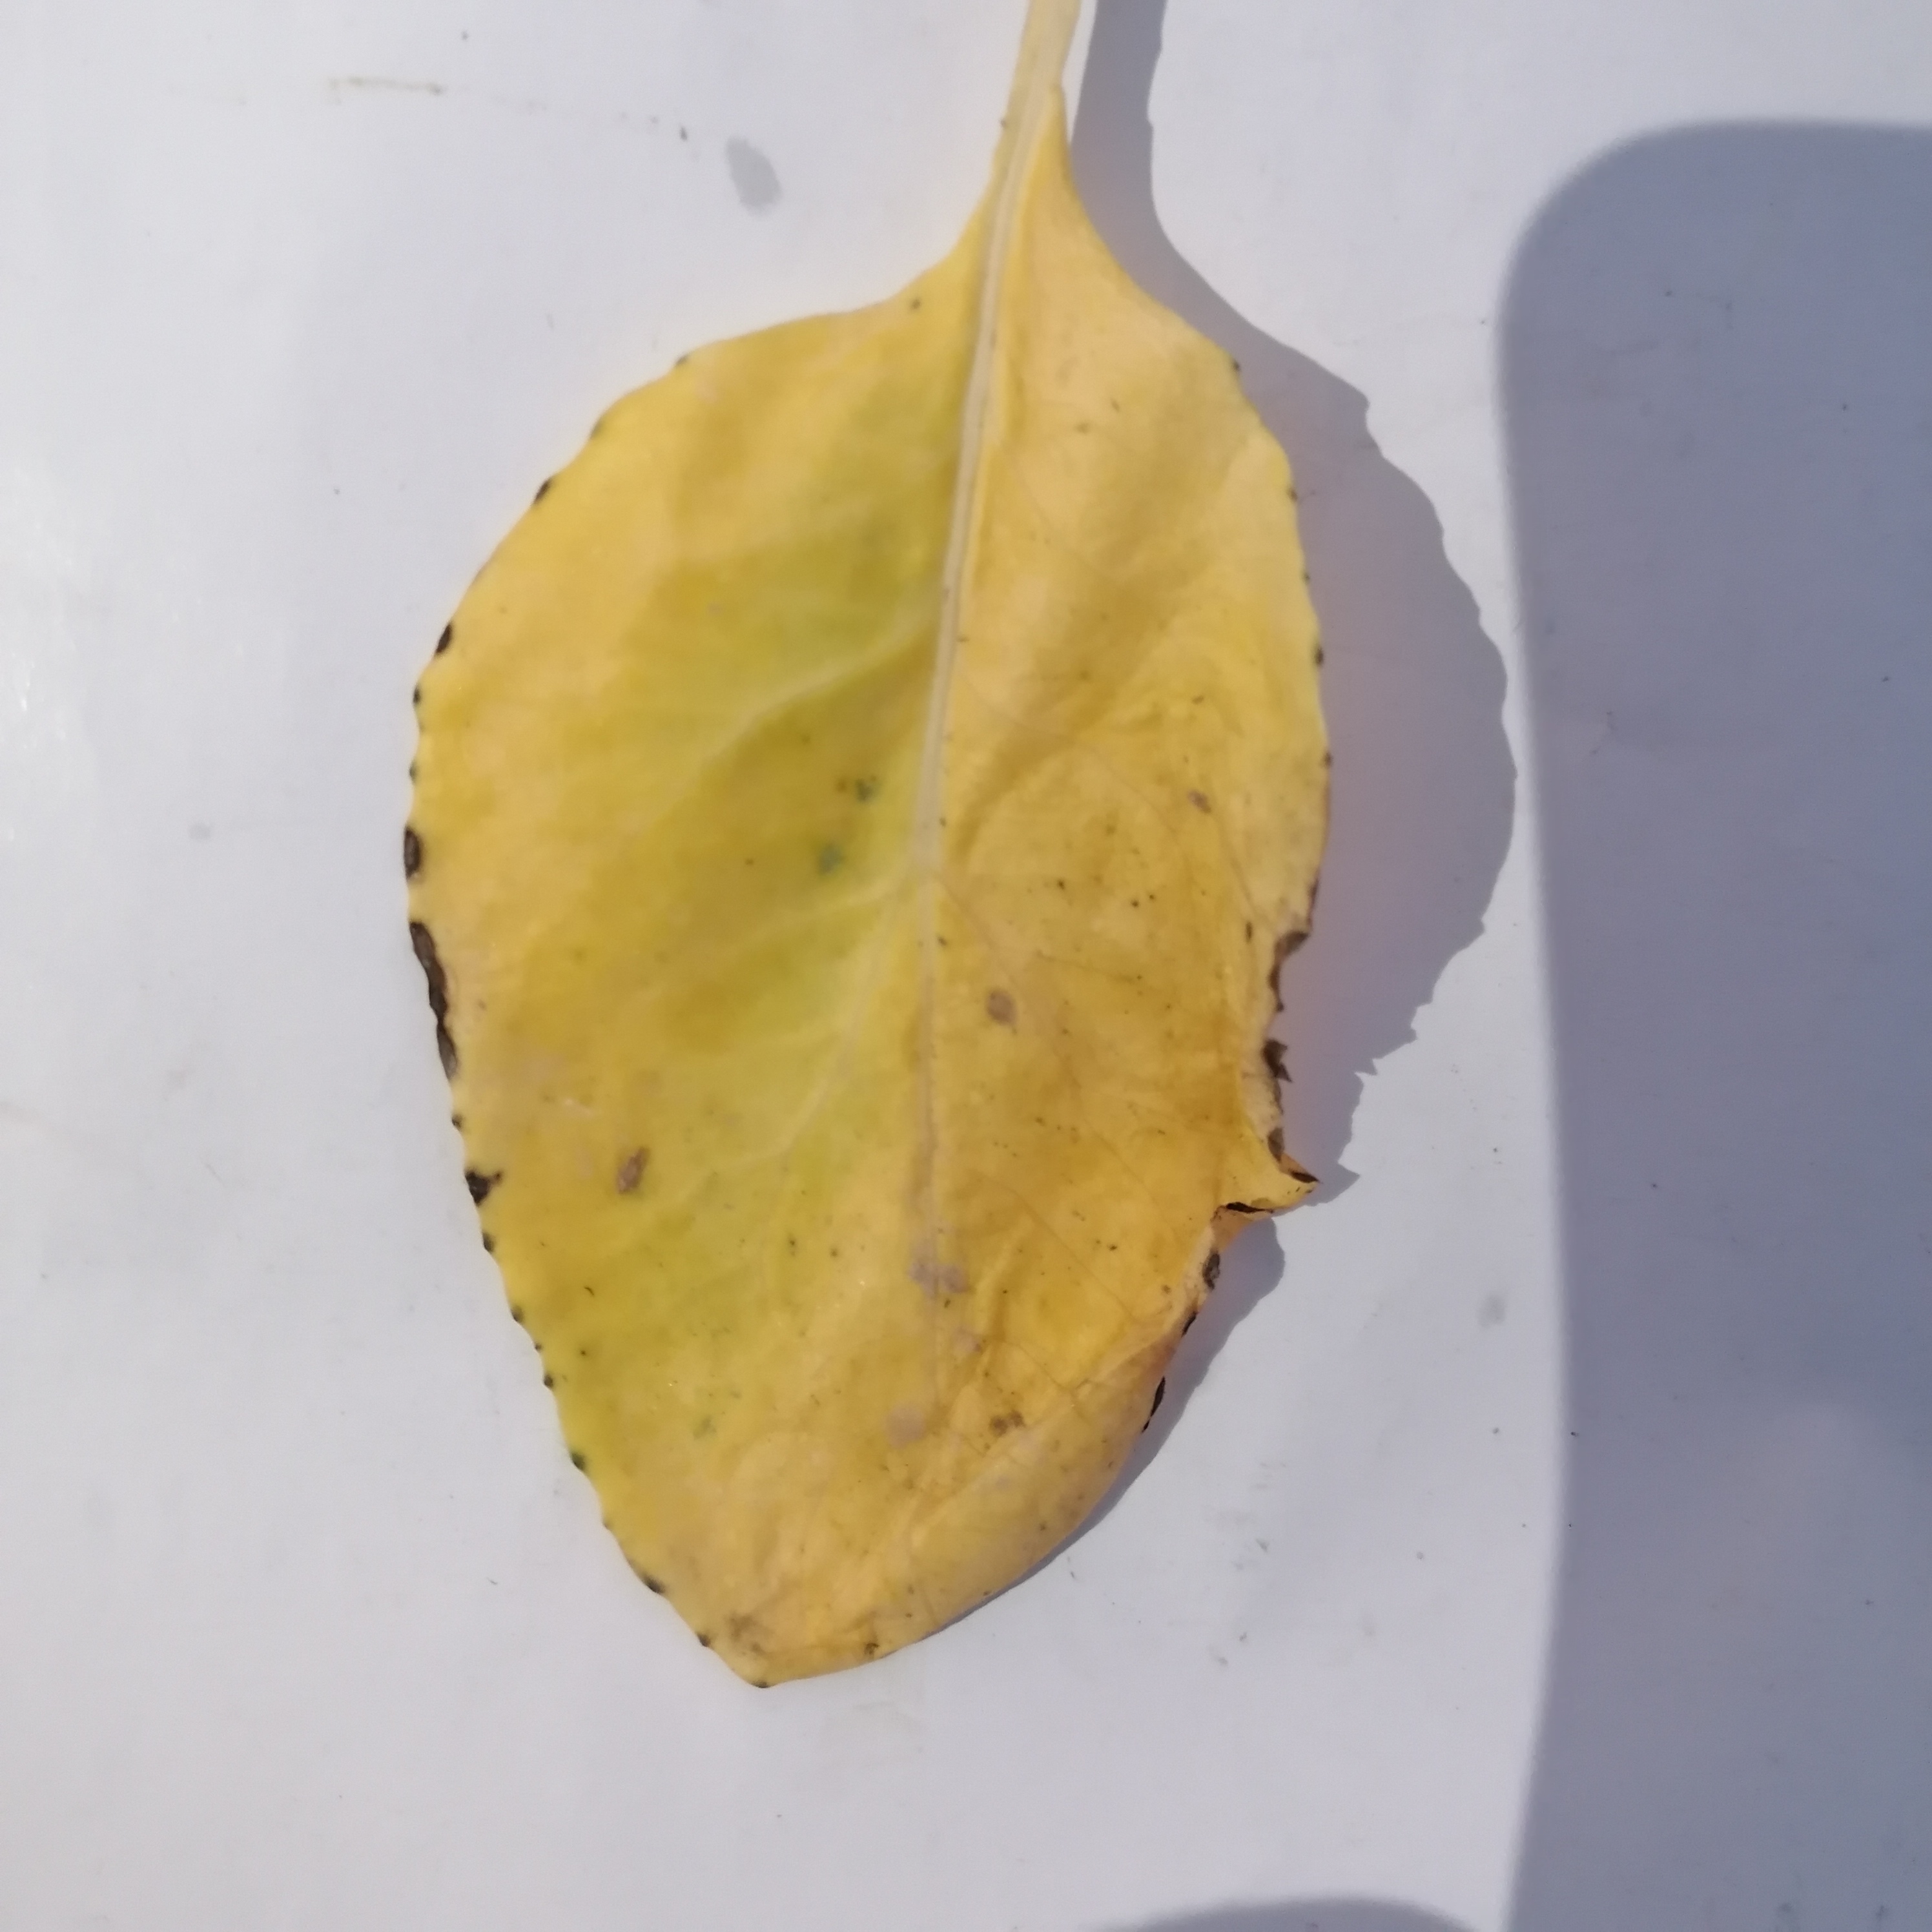
Label: Black Rot